Throw bag

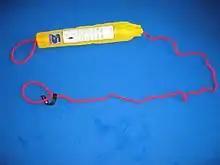
A throw bag

A throw bag or throw line is a rescue device with a length of rope stuffed loosely into a bag so it can pay out through the top when the bag is thrown to a swimmer.